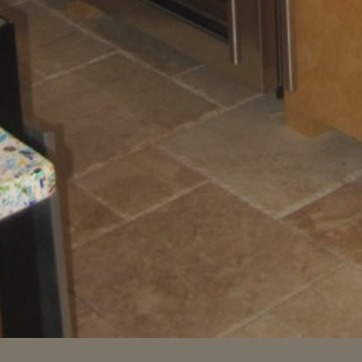
Material: polishedstone